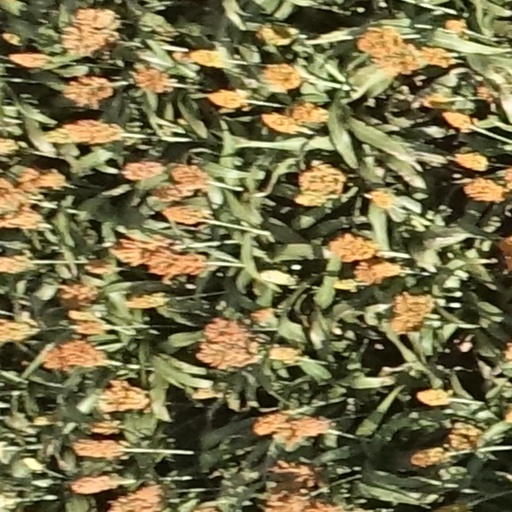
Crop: sorghum